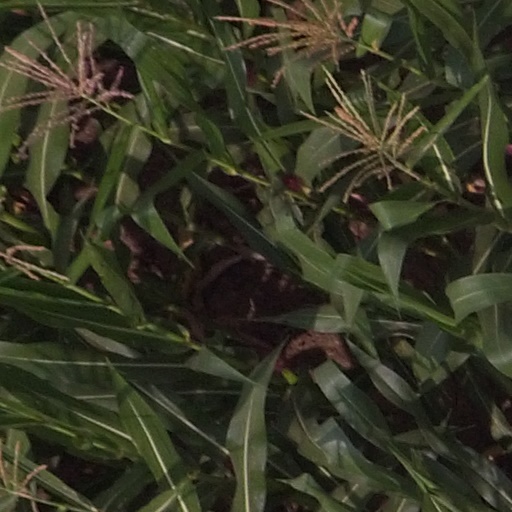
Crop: maize; corn